Greg Gutfeld

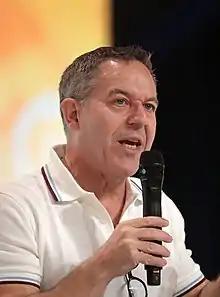
Gutfeld in 2021

Gregory John Gutfeld (born September 12, 1964) is an American television host, political commentator, comedian, and author. He is the host of the late-night comedy talk show "Gutfeld!", and hosted a Saturday night edition of "Gutfeld!" called "The Greg Gutfeld Show" from May 2015 until March 2021, when it was announced the show would transition to weeknights.